Valkyrie from Hårby

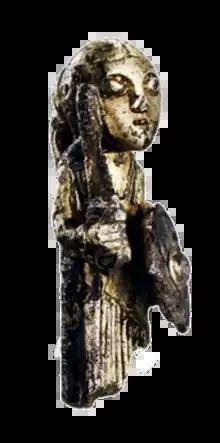
The Hårby figurine

The Valkyrie from Hårby is a small figurine found near the village of Hårby on the island of Funen in Denmark. The figurine is tall and made of gilded silver, and parts are coloured with niello to make them appear black. It was found in by an amateur archaeologist in 2012. The figurine represents a woman clad in a long patterned skirt. Her eyes are very clearly delineated and her hair is tied at the back of her neck. In her right hand she holds a sword, in her left a round shield with a salient shield boss.